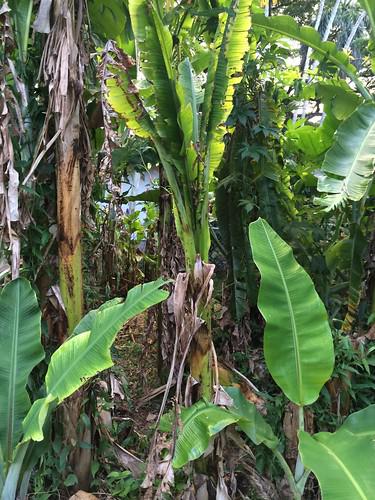
Plant: Banana
Disease: banana bunchy top